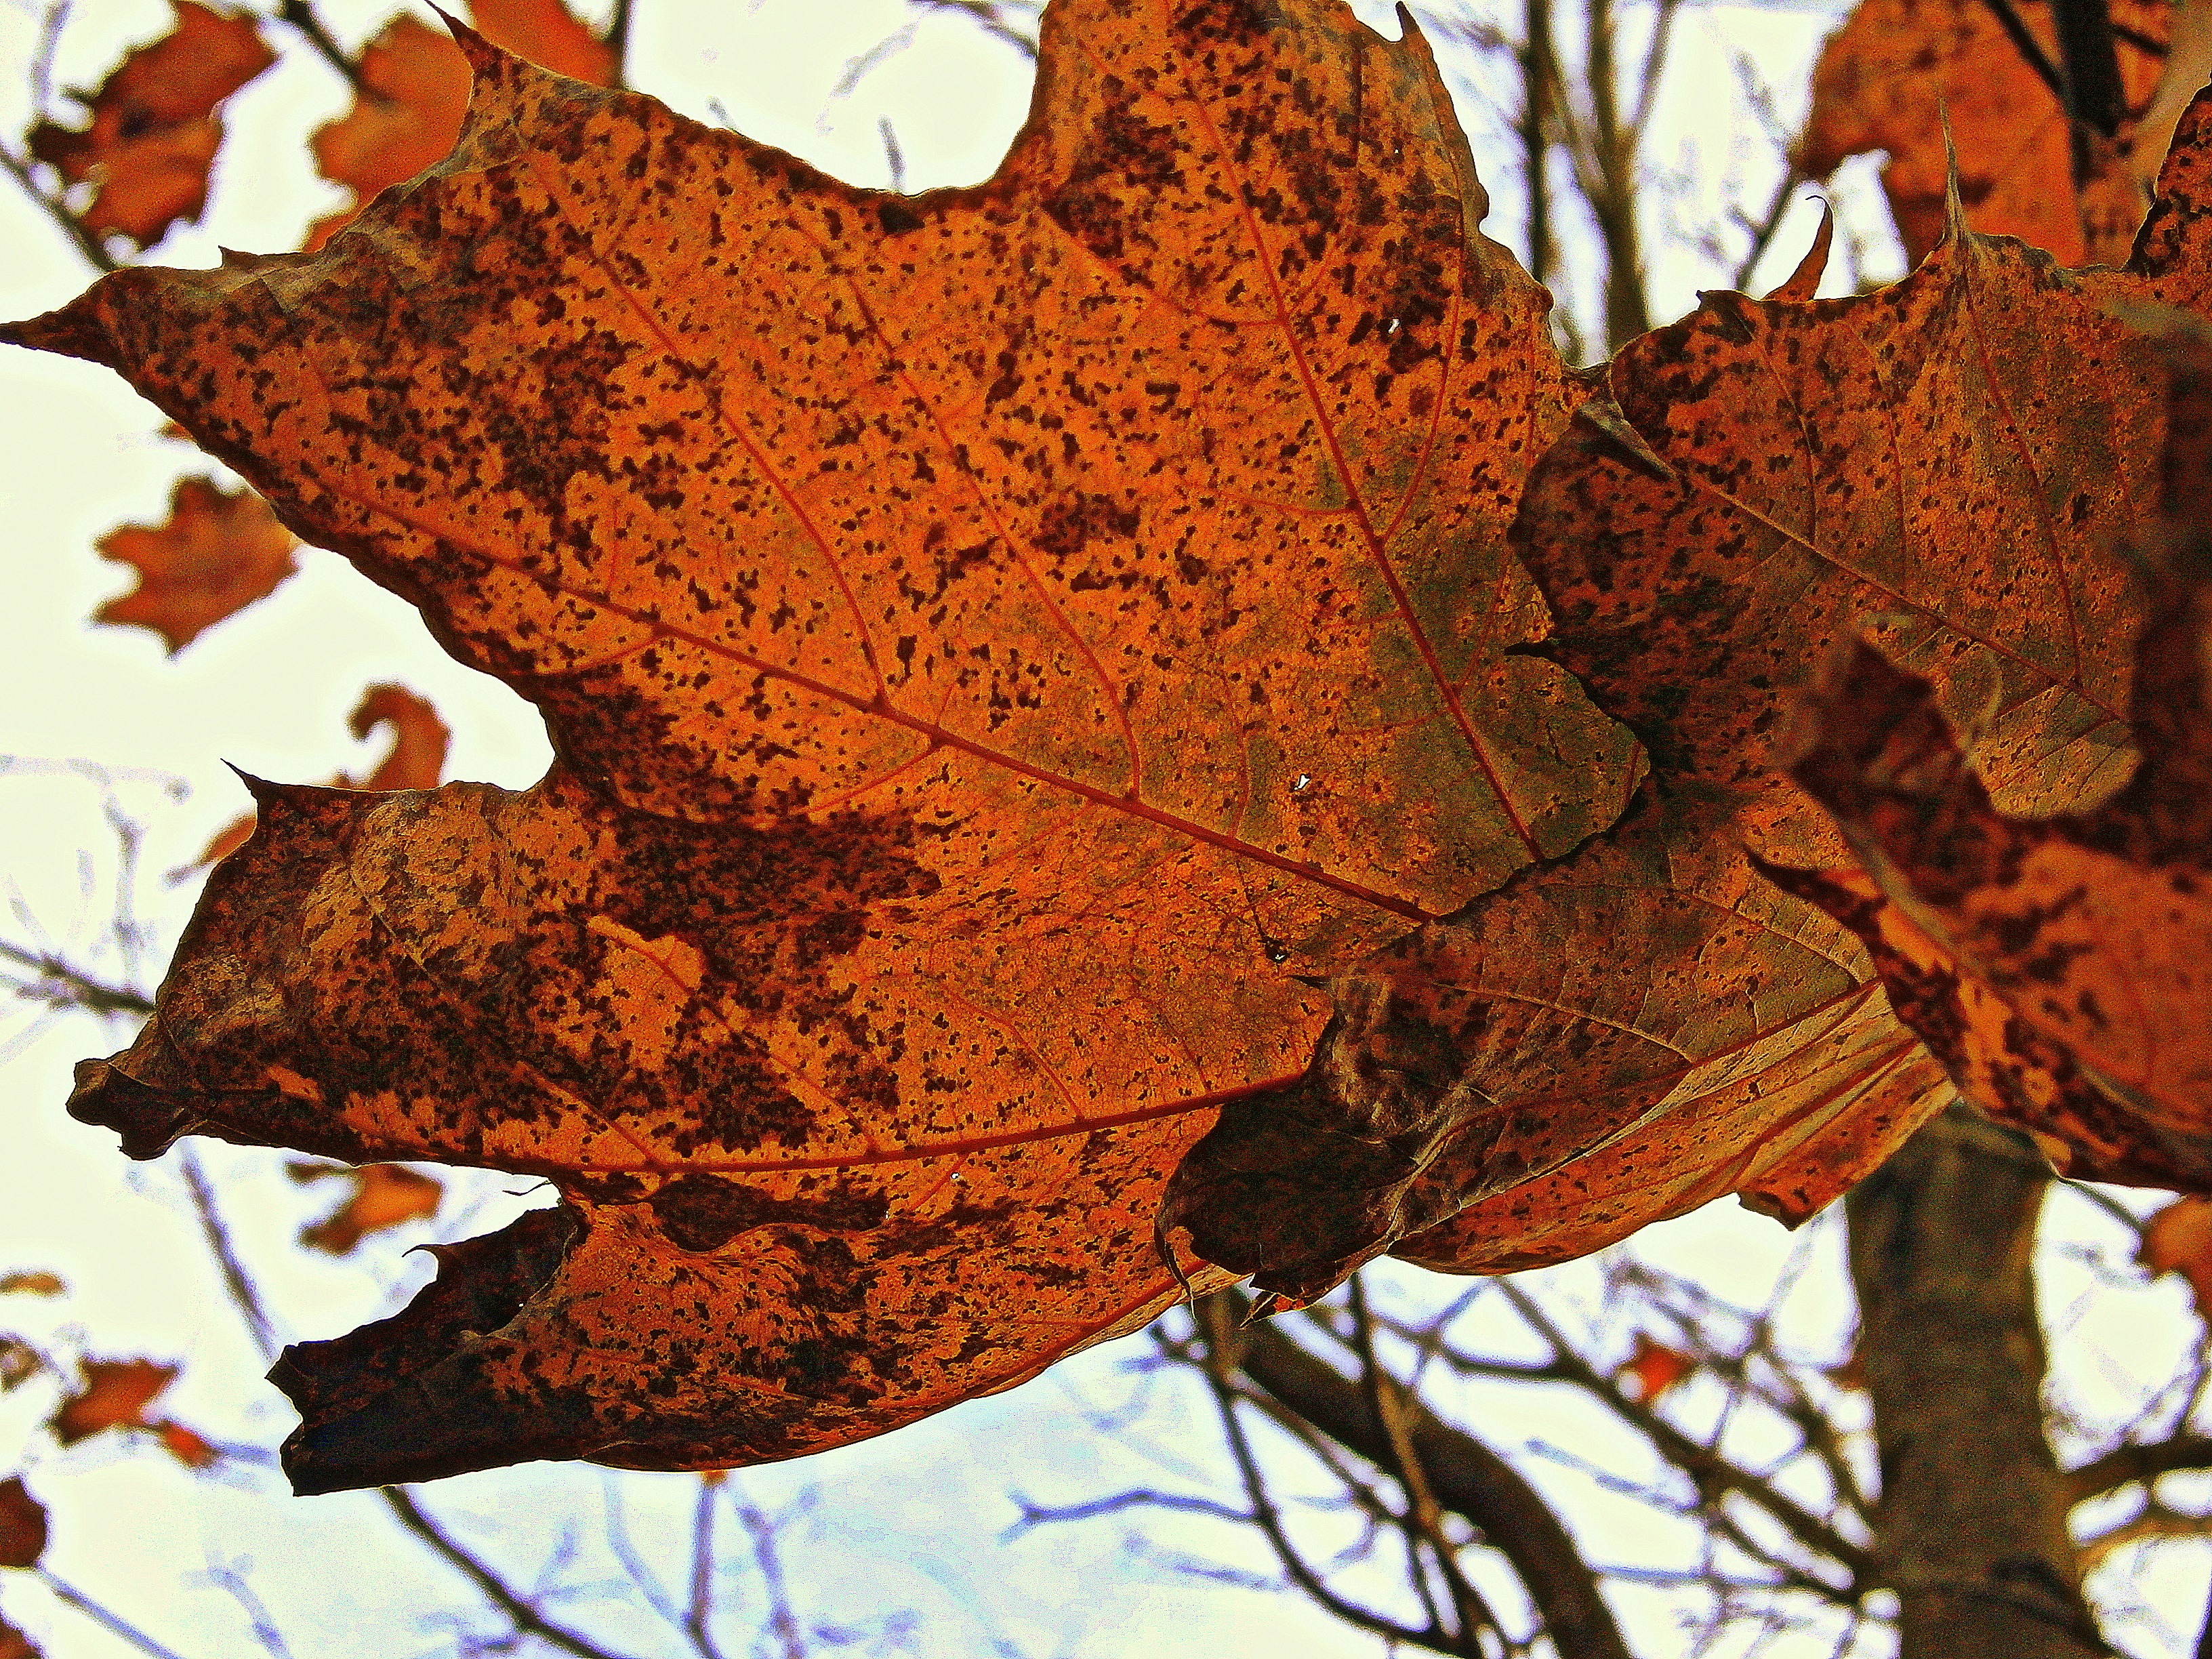
tree, branch, plant, leaf, orange, red, autumn, soil, season, maple tree, maple leaf, bright, oak, flowering plant, woody plant, land plant